Chaplain to the Speaker of the House of Commons

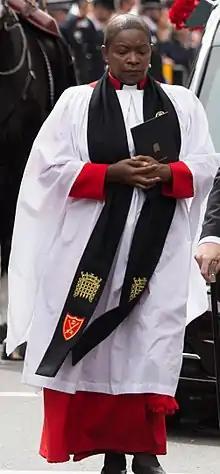
Rose Hudson-Wilkin robed as the Speaker's Chaplain: her tippet is embroidered with Parliament's symbol (a portcullis)

The Chaplain to the Speaker of the House of Commons, also known as the Speaker's Chaplain, is a Church of England priest who officiates at services held at the Palace of Westminster and its associated chapel, St Mary Undercroft. The Chaplain also acts as chaplain to the Speaker and Members of Parliament. The first Speaker's Chaplain was appointed in 1660. The current officeholder is The Reverend Canon Mark Birch.